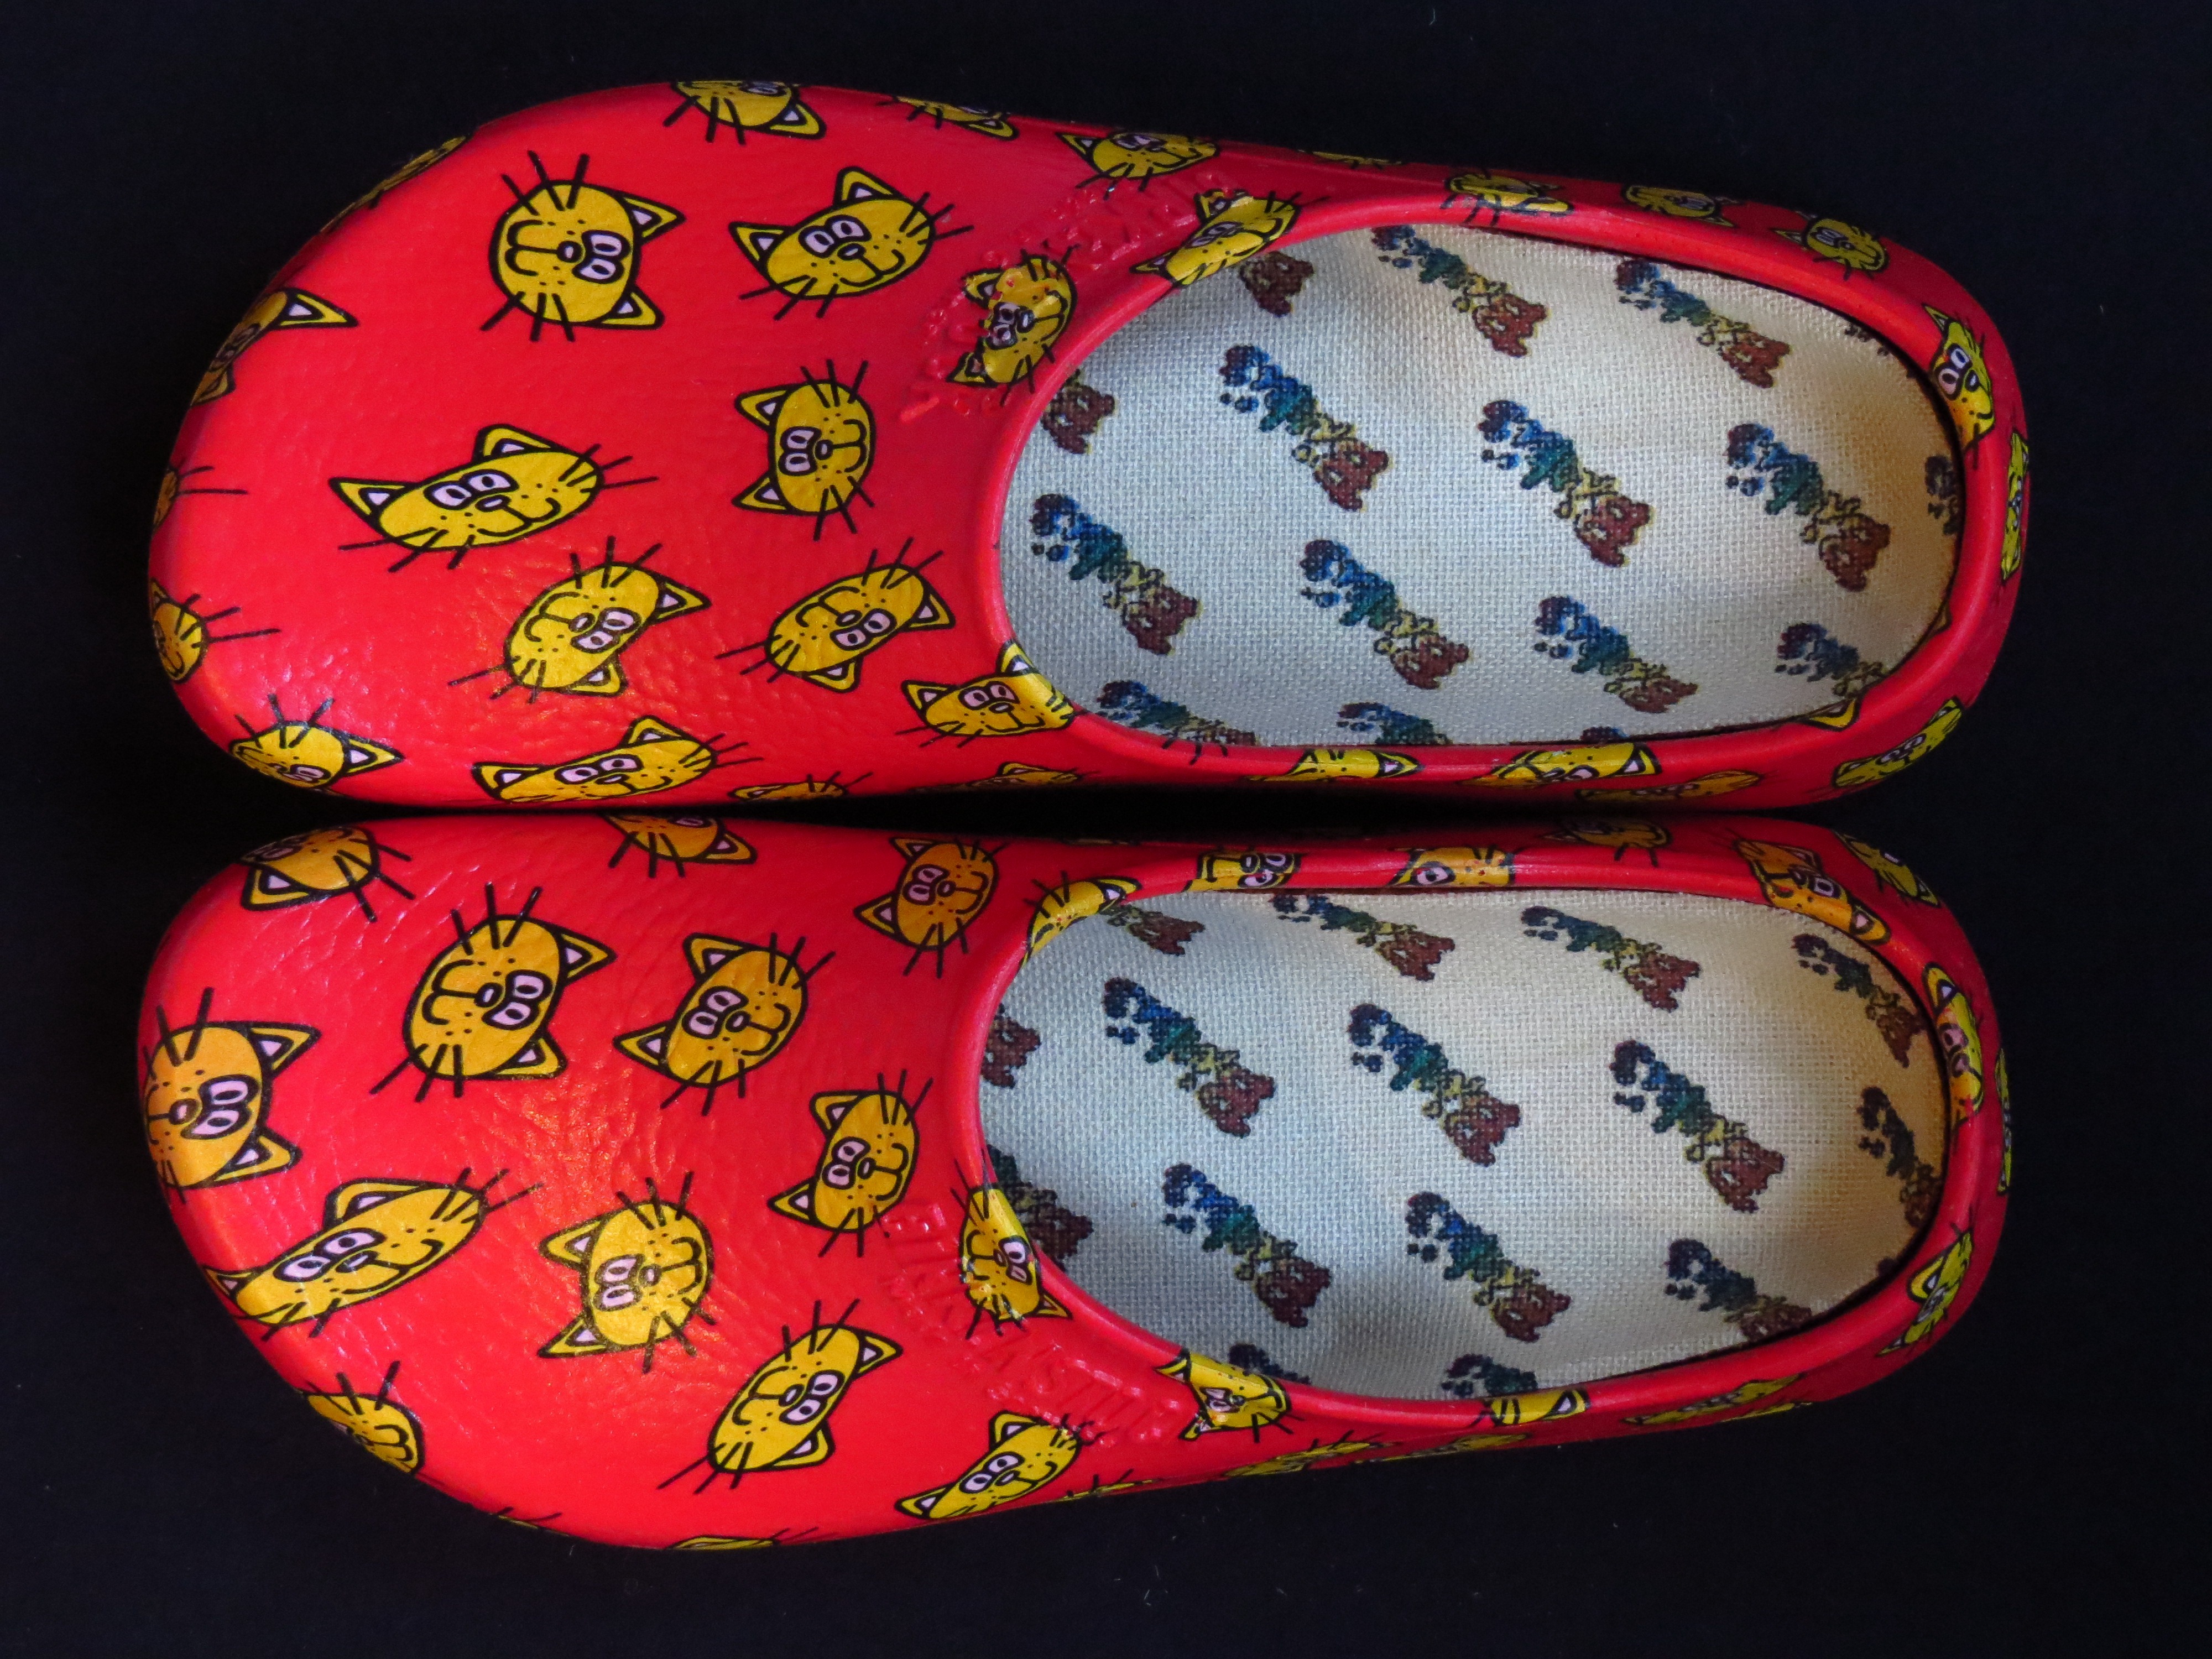
shoe, home, pattern, red, cat, garden, material, slipper, textile, shoes, art, dutch, organ, cartoon, at home, slippers, waterproof, garden shoe, easily, clog, fashion accessory, coin purse